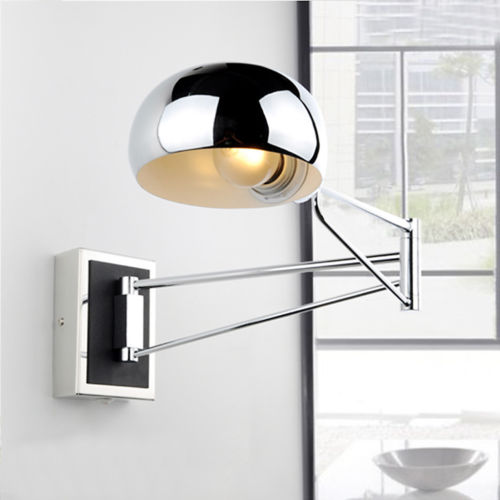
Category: lamp